Pee-wee Herman

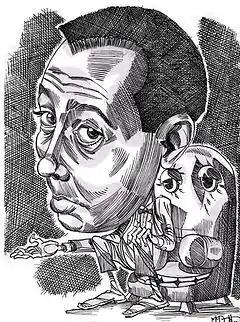
Portrait of Pee-wee Herman by Jim McDermott

During the filming of "Mystery Men", Reubens appeared on "The Tonight Show with Jay Leno" in 1999 in one of his first out-of-character interviews. It was also on that interview that Reubens first announced plans to start writing a new Pee-wee movie. In a 2004 interview with "Entertainment Weekly", Reubens also mentioned his hope that Hollywood has not seen the last of Pee-wee. Reubens later stated a strong possibility of a "Pee-wee's Playhouse" movie on an NPR interview with Terry Gross on November 29, 2004. A third Pee-wee movie was also suggested. During this time, Reubens stated both were actively being worked on.